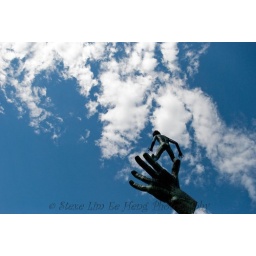
I saw this guy flying while walking in the park